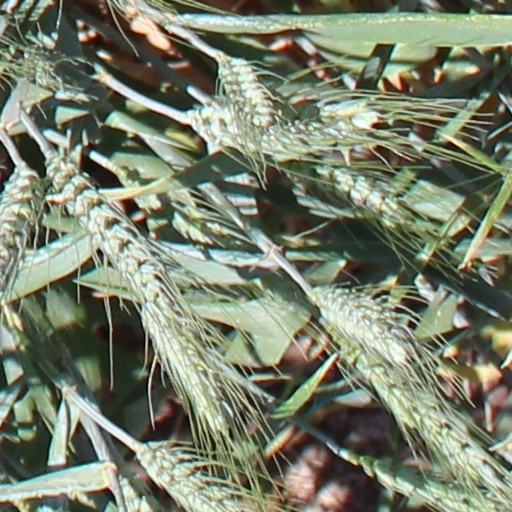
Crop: wheat